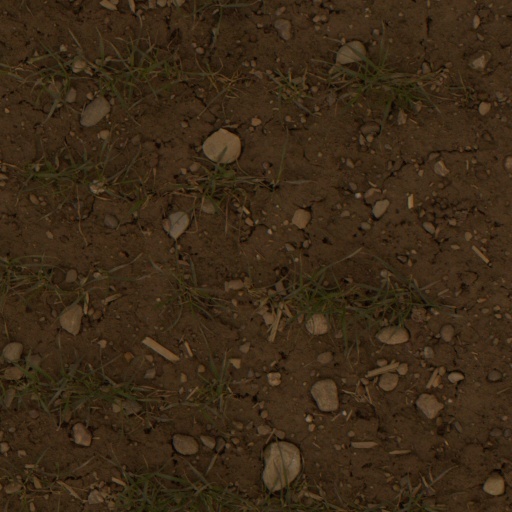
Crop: wheat